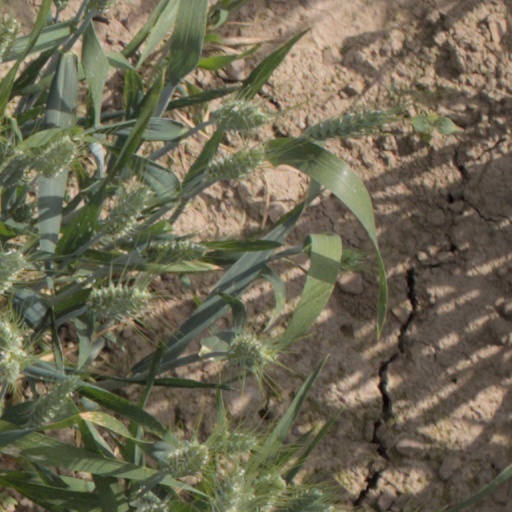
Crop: wheat